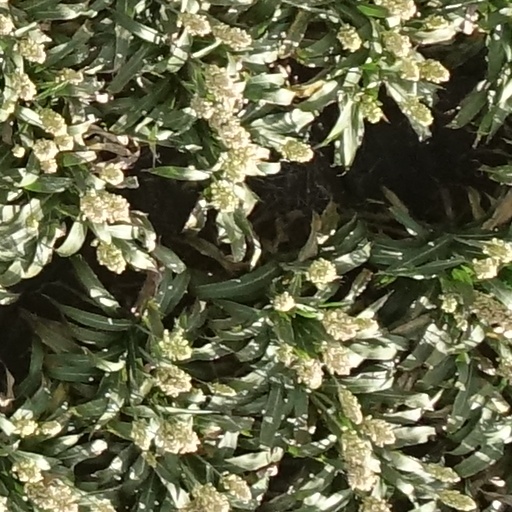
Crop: sorghum